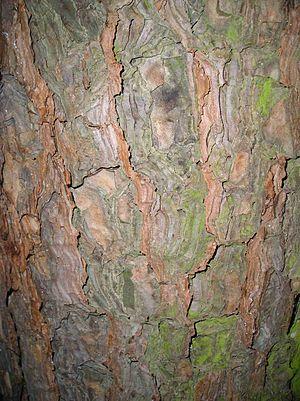
Vue en très gros plan de l’écorce d'un arbre.
L'écorce est le revêtement extérieur du tronc, des branches et des racines des arbres, et plus généralement des plantes ligneuses. Elle est issue de la croissance secondaire de la plante et n'est par conséquent pas présente sur les jeunes arbres.